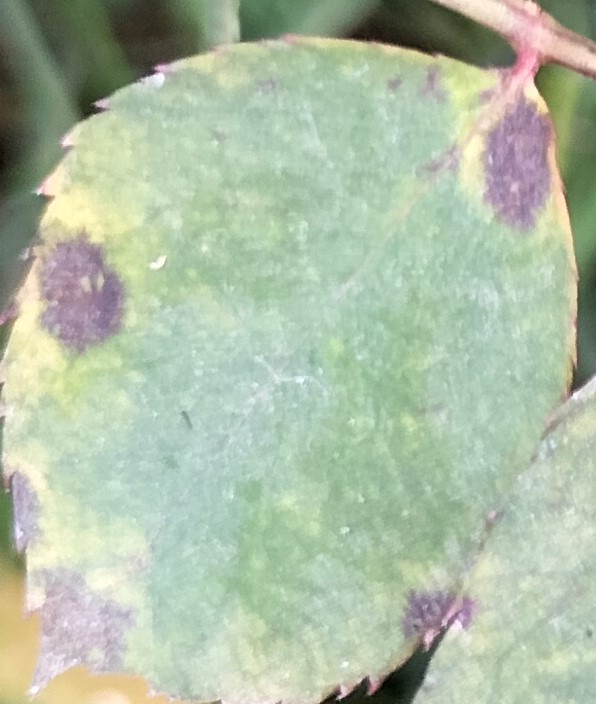
Label: Black Spot